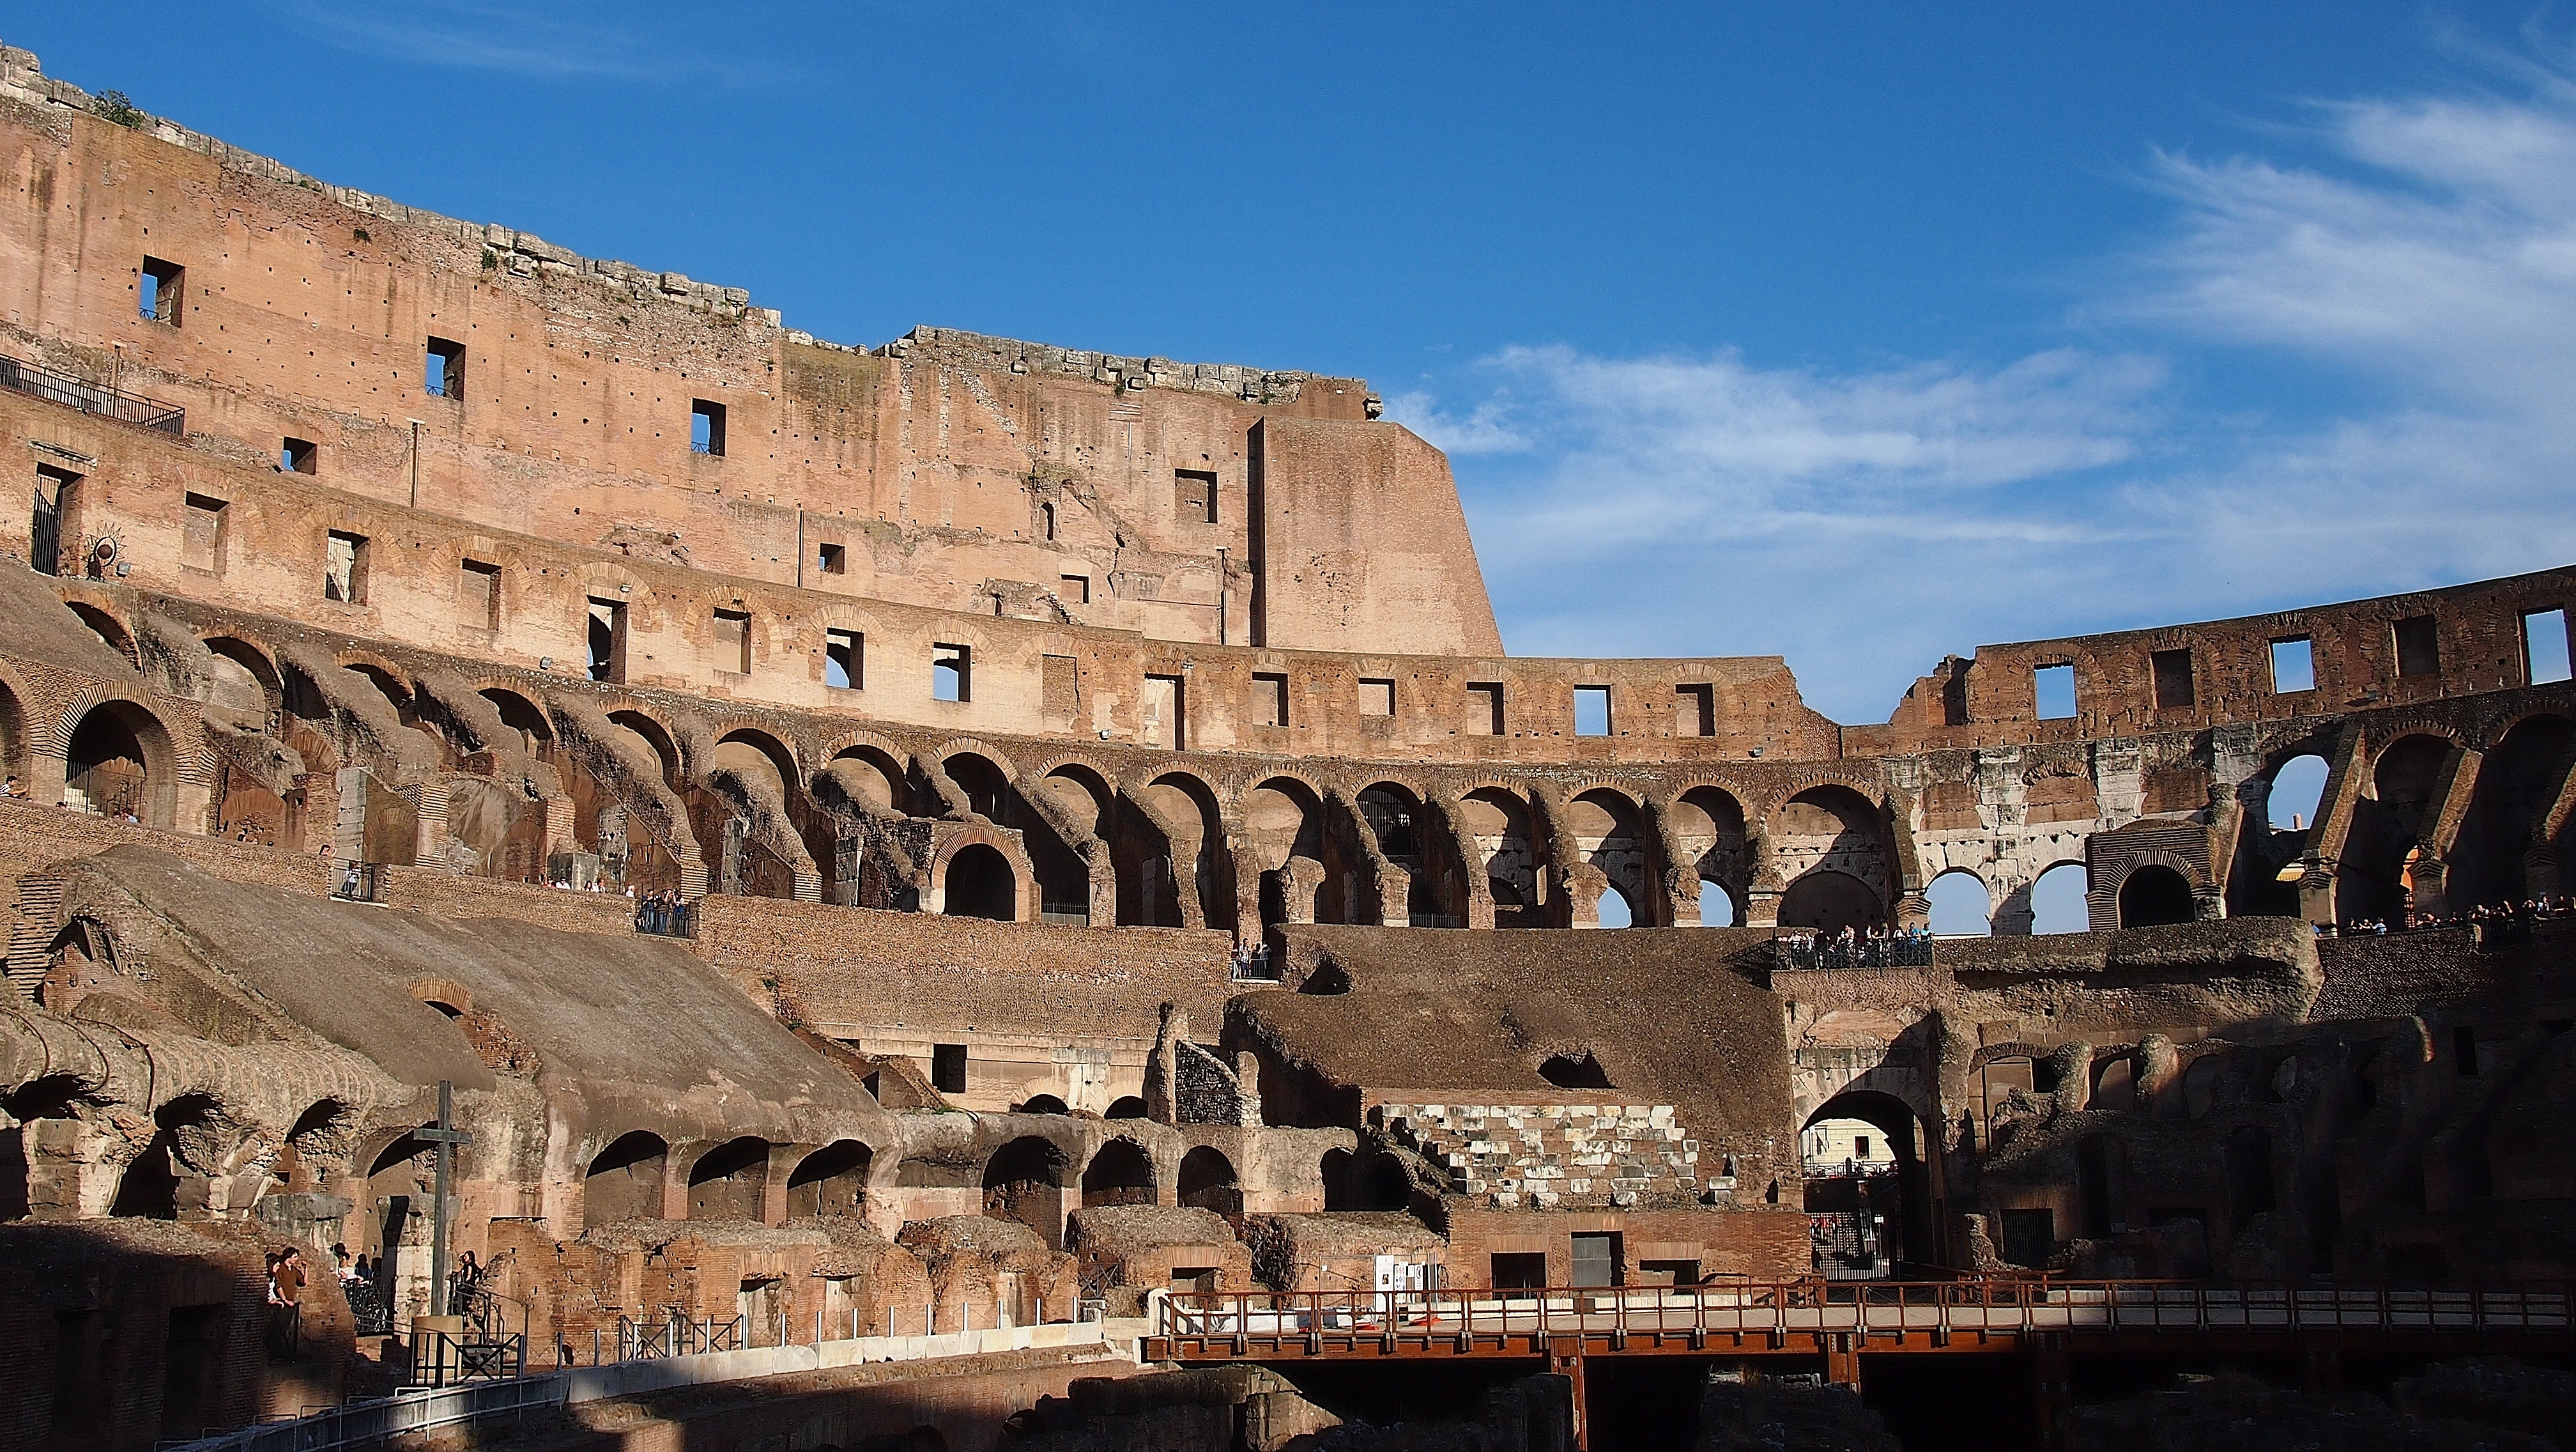
structure, palace, city, landmark, italy, ruin, amphitheatre, history, amphitheater, ancient rome, coliseum, ancient history, geographical feature, human settlement, ancient roman architecture